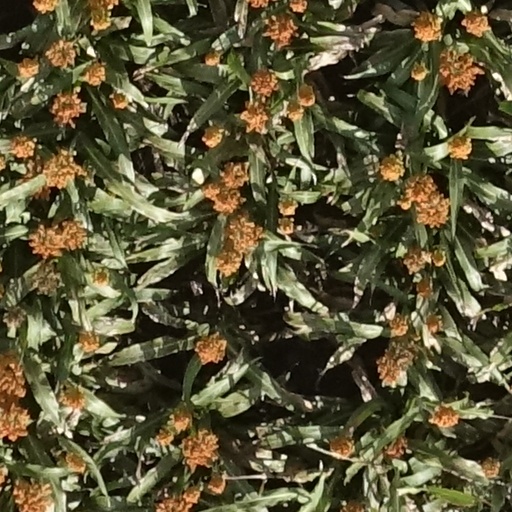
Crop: sorghum